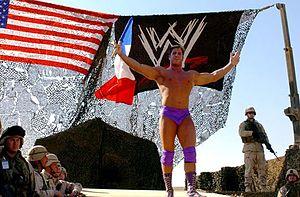
René Goguen, mieux connu sous son nom de scène René Duprée, est un catcheur canadien francophone travaillant actuellement sur le circuit indépendant.